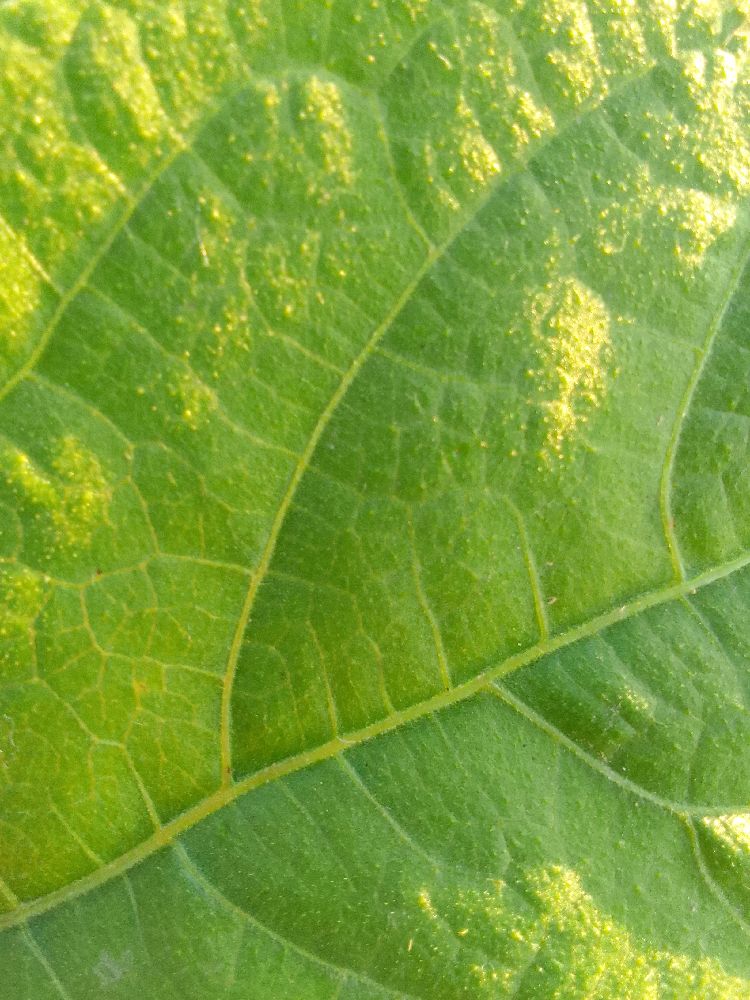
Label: healthy